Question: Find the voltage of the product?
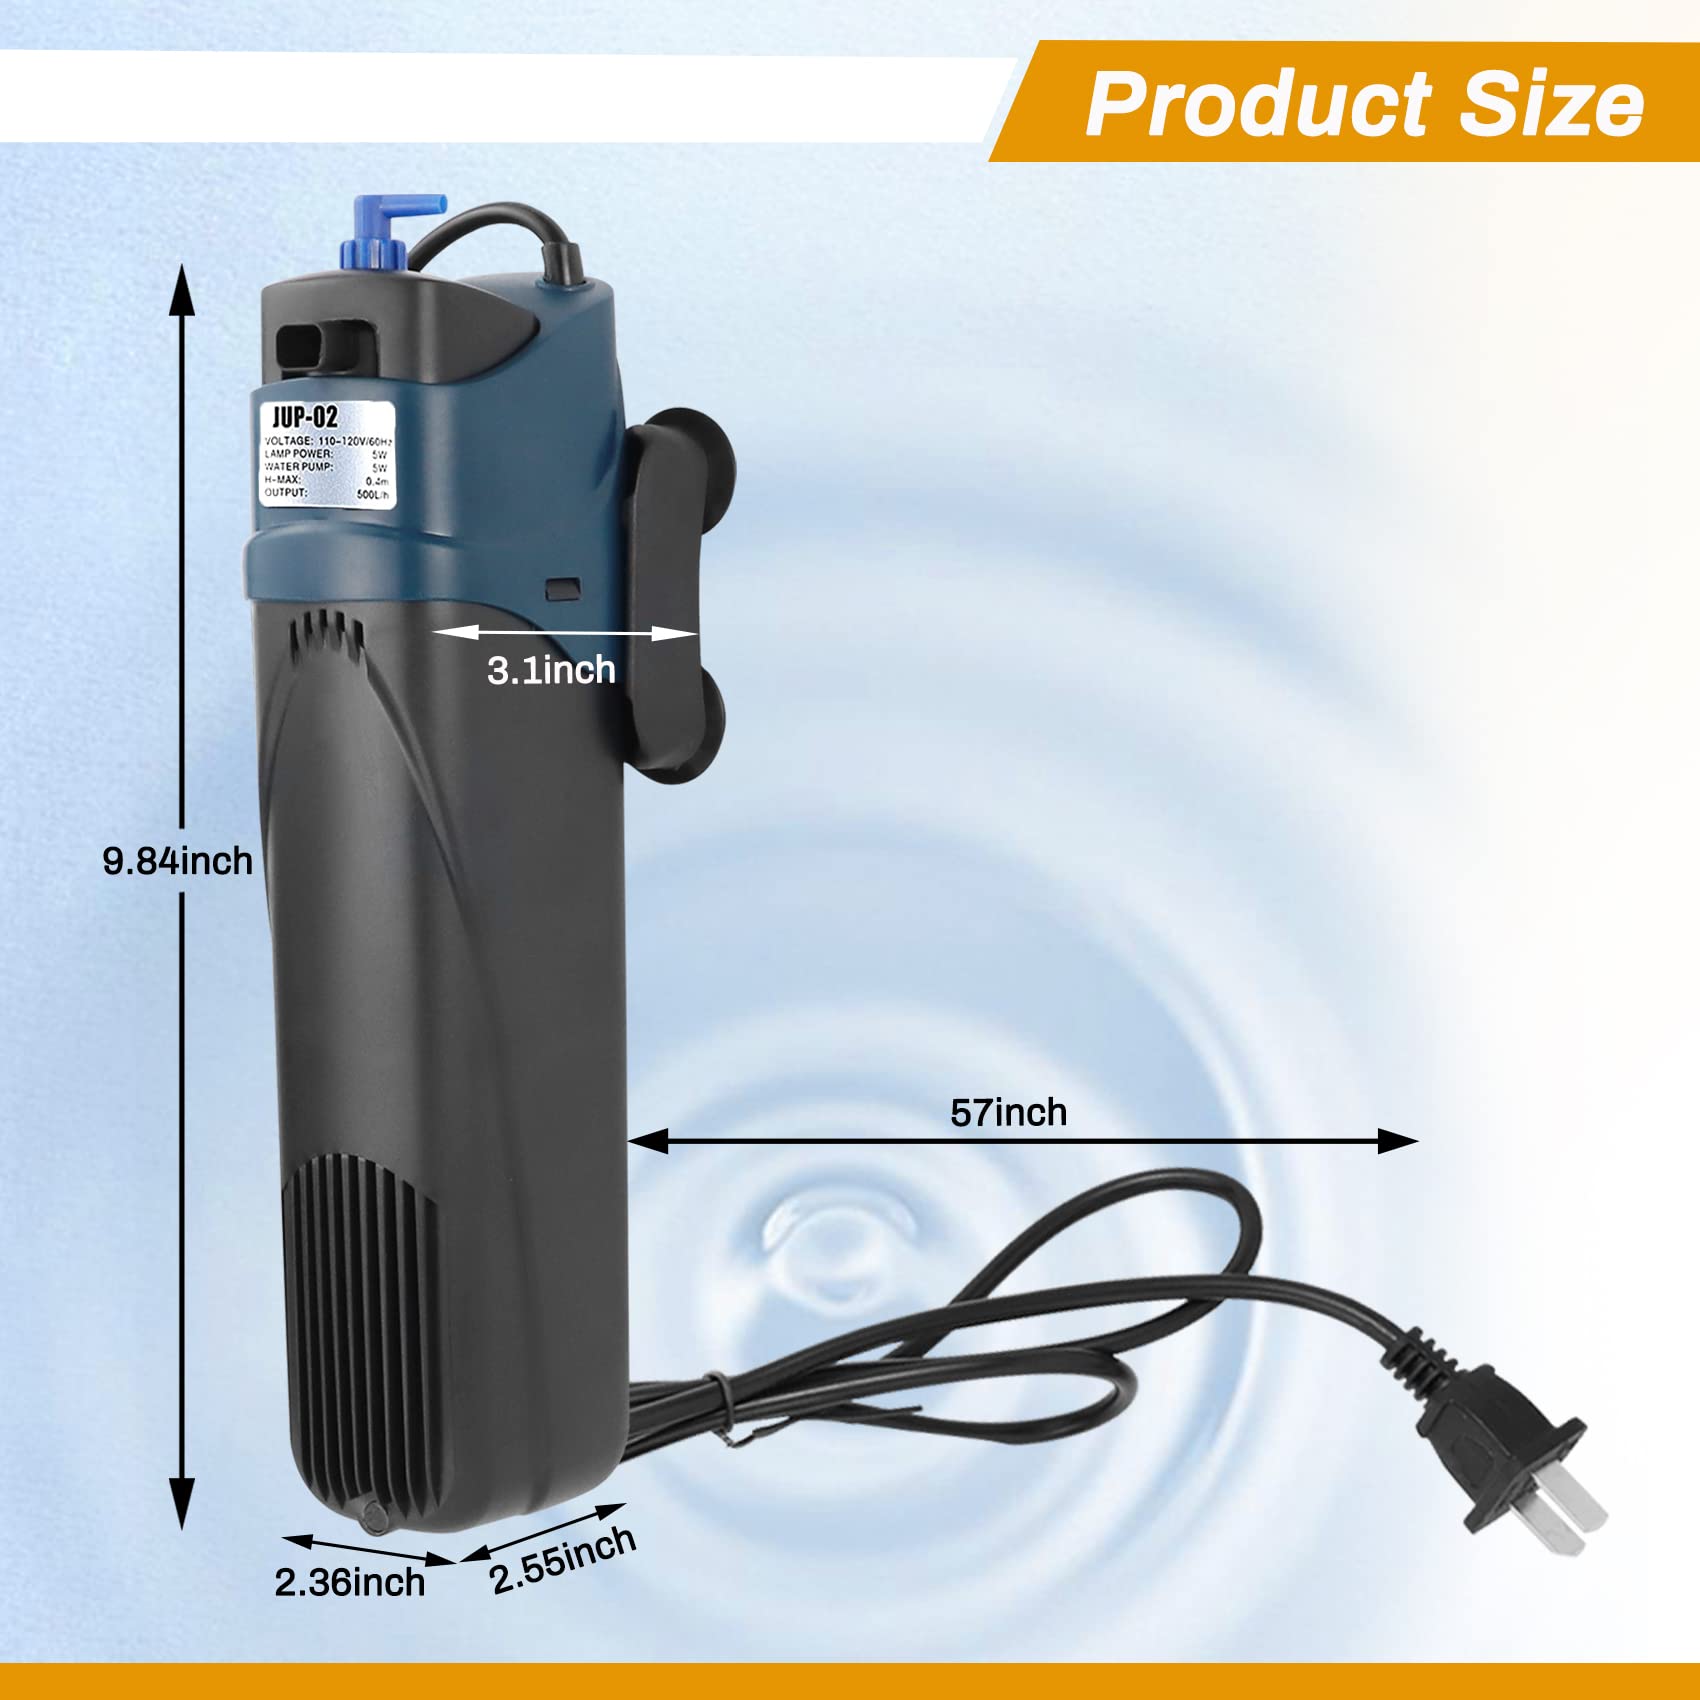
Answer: [110.0, 120.0] volt